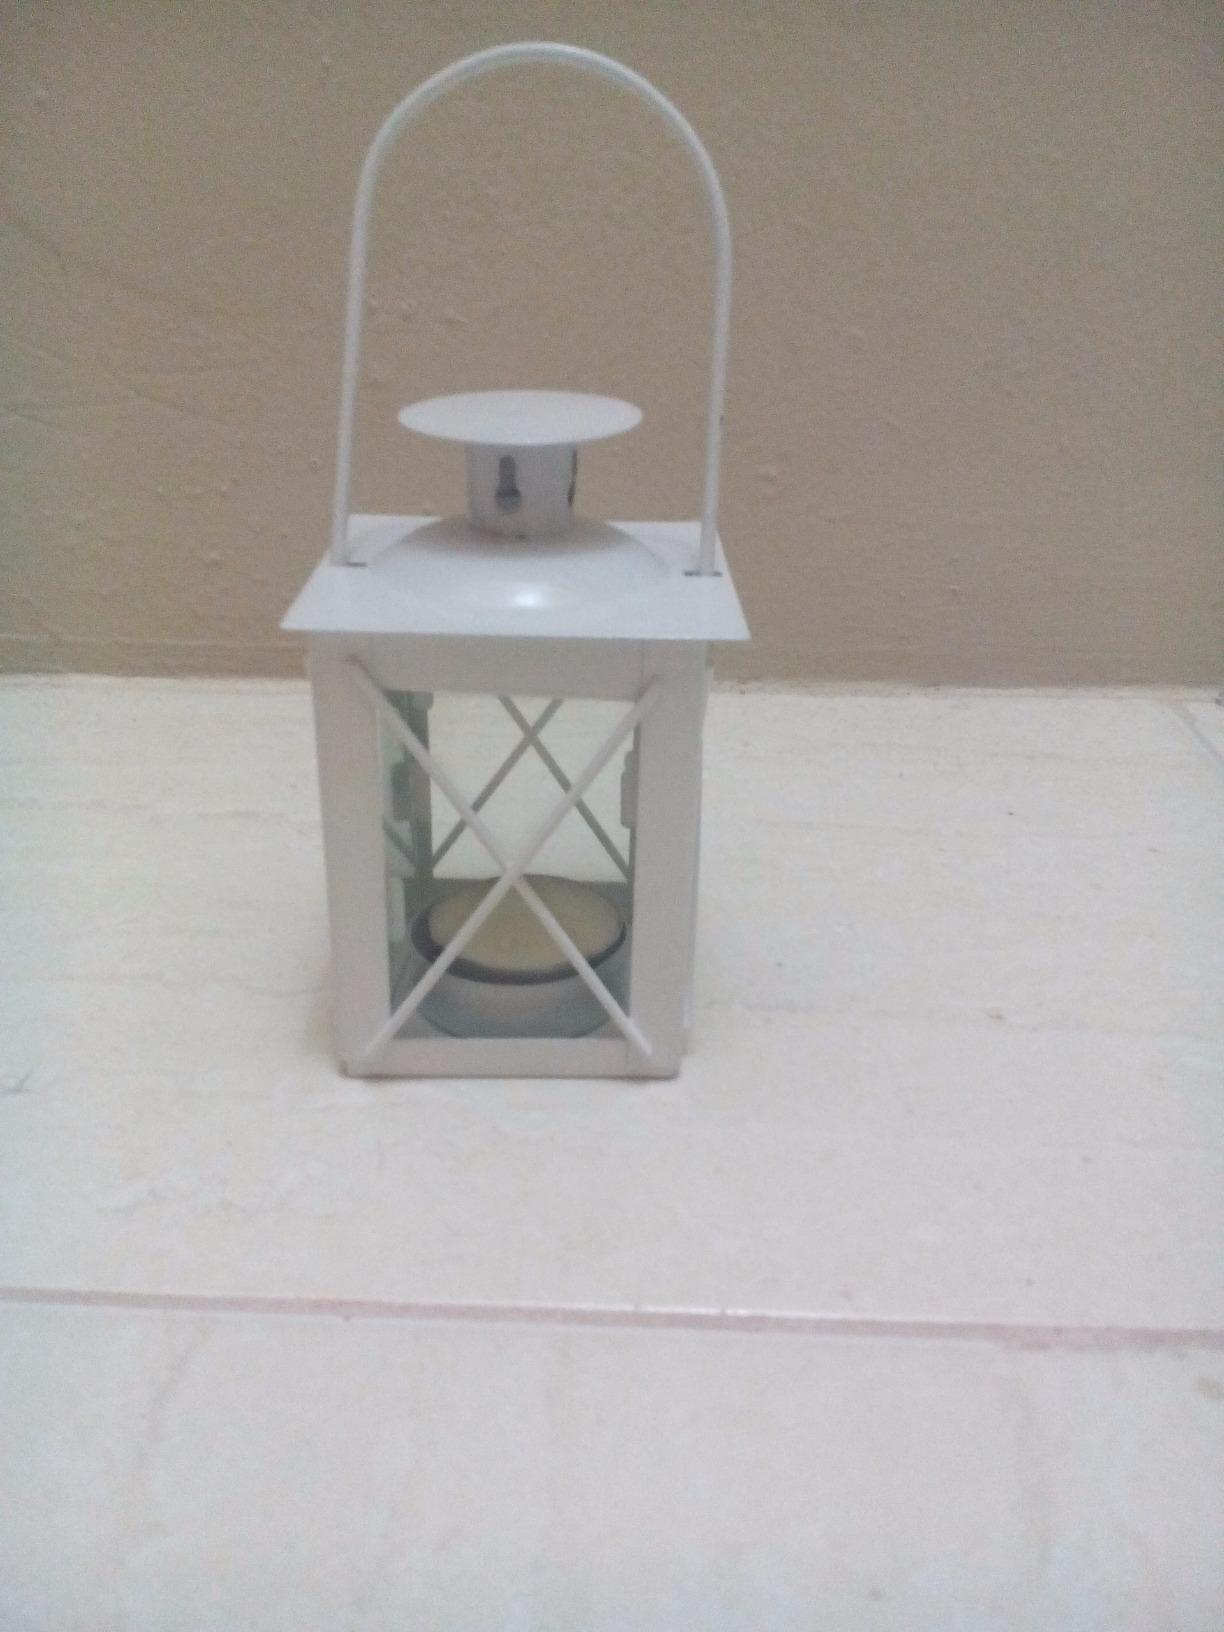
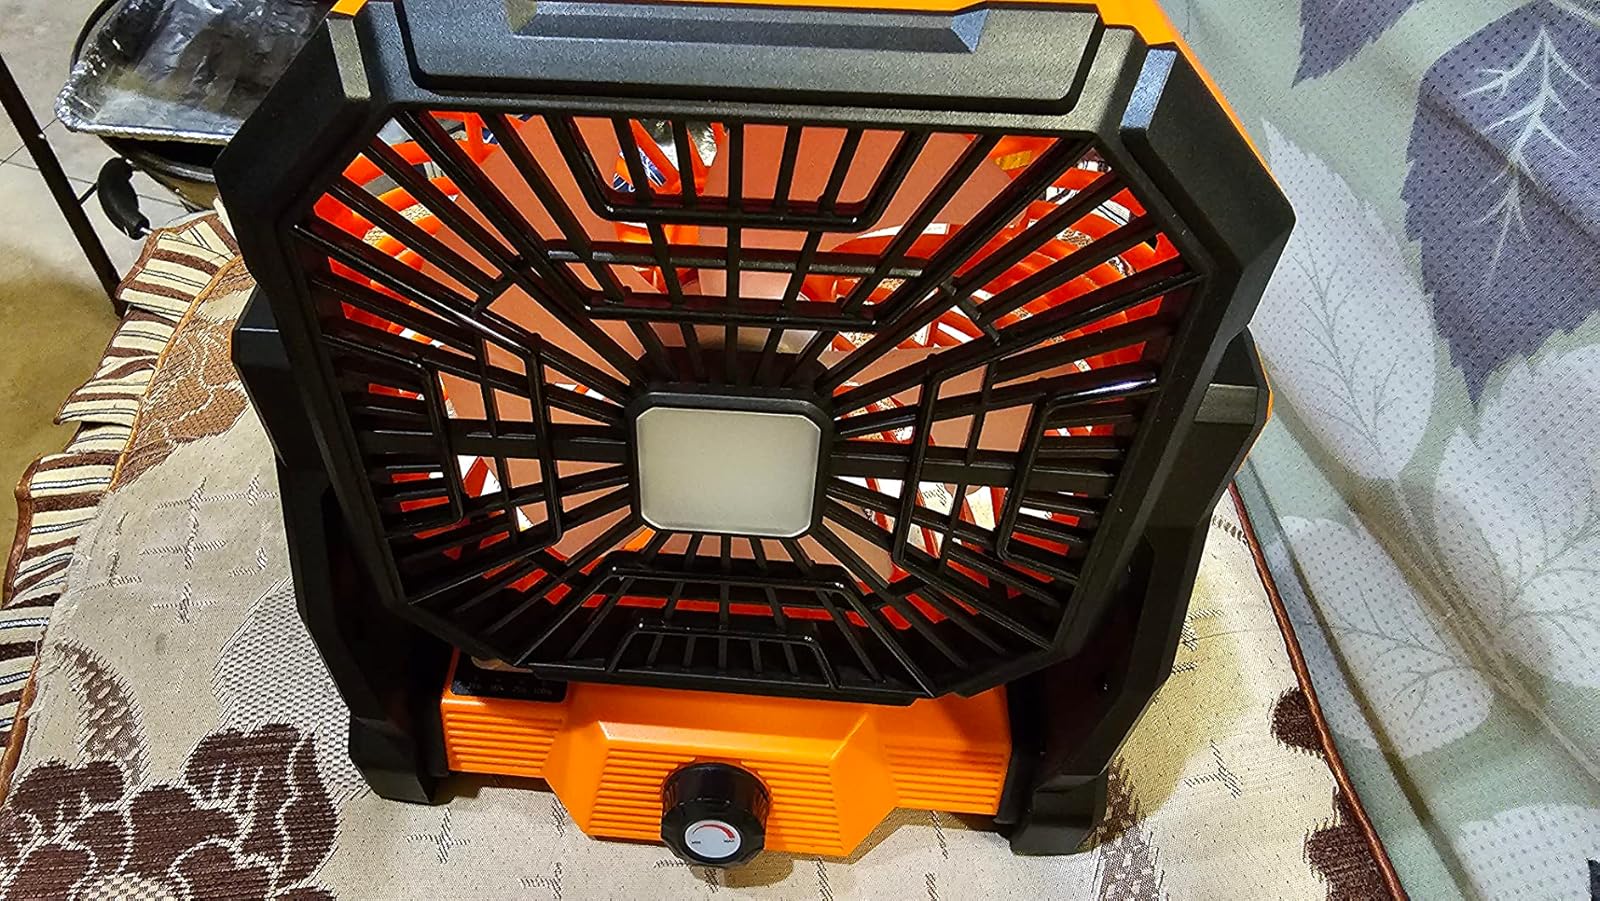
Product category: lantern
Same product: no